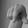
ASL letter: Q